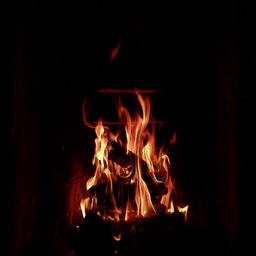
the fire burns in old fireplace